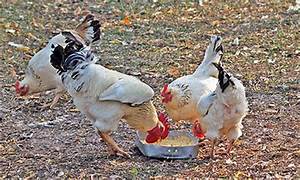
Label: gallina